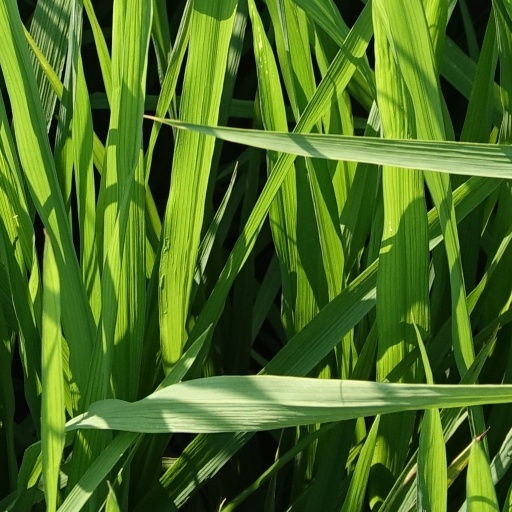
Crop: rice